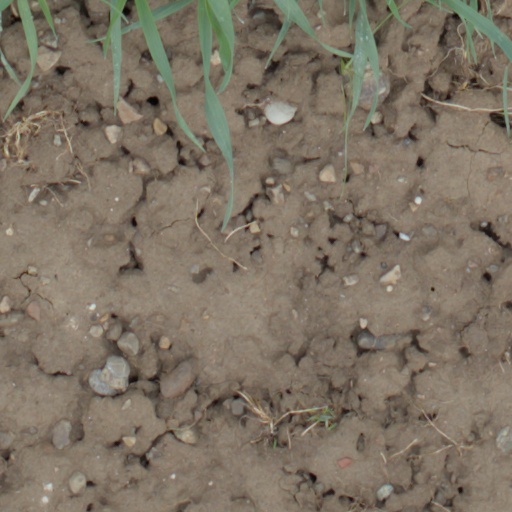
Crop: wheat